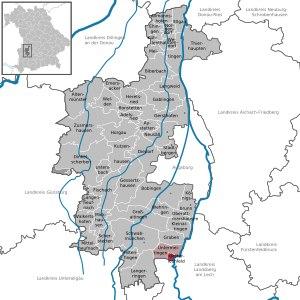
Klosterlechfeld est une commune allemande de Bavière située dans l'arrondissement d'Augsbourg et le district de Souabe.